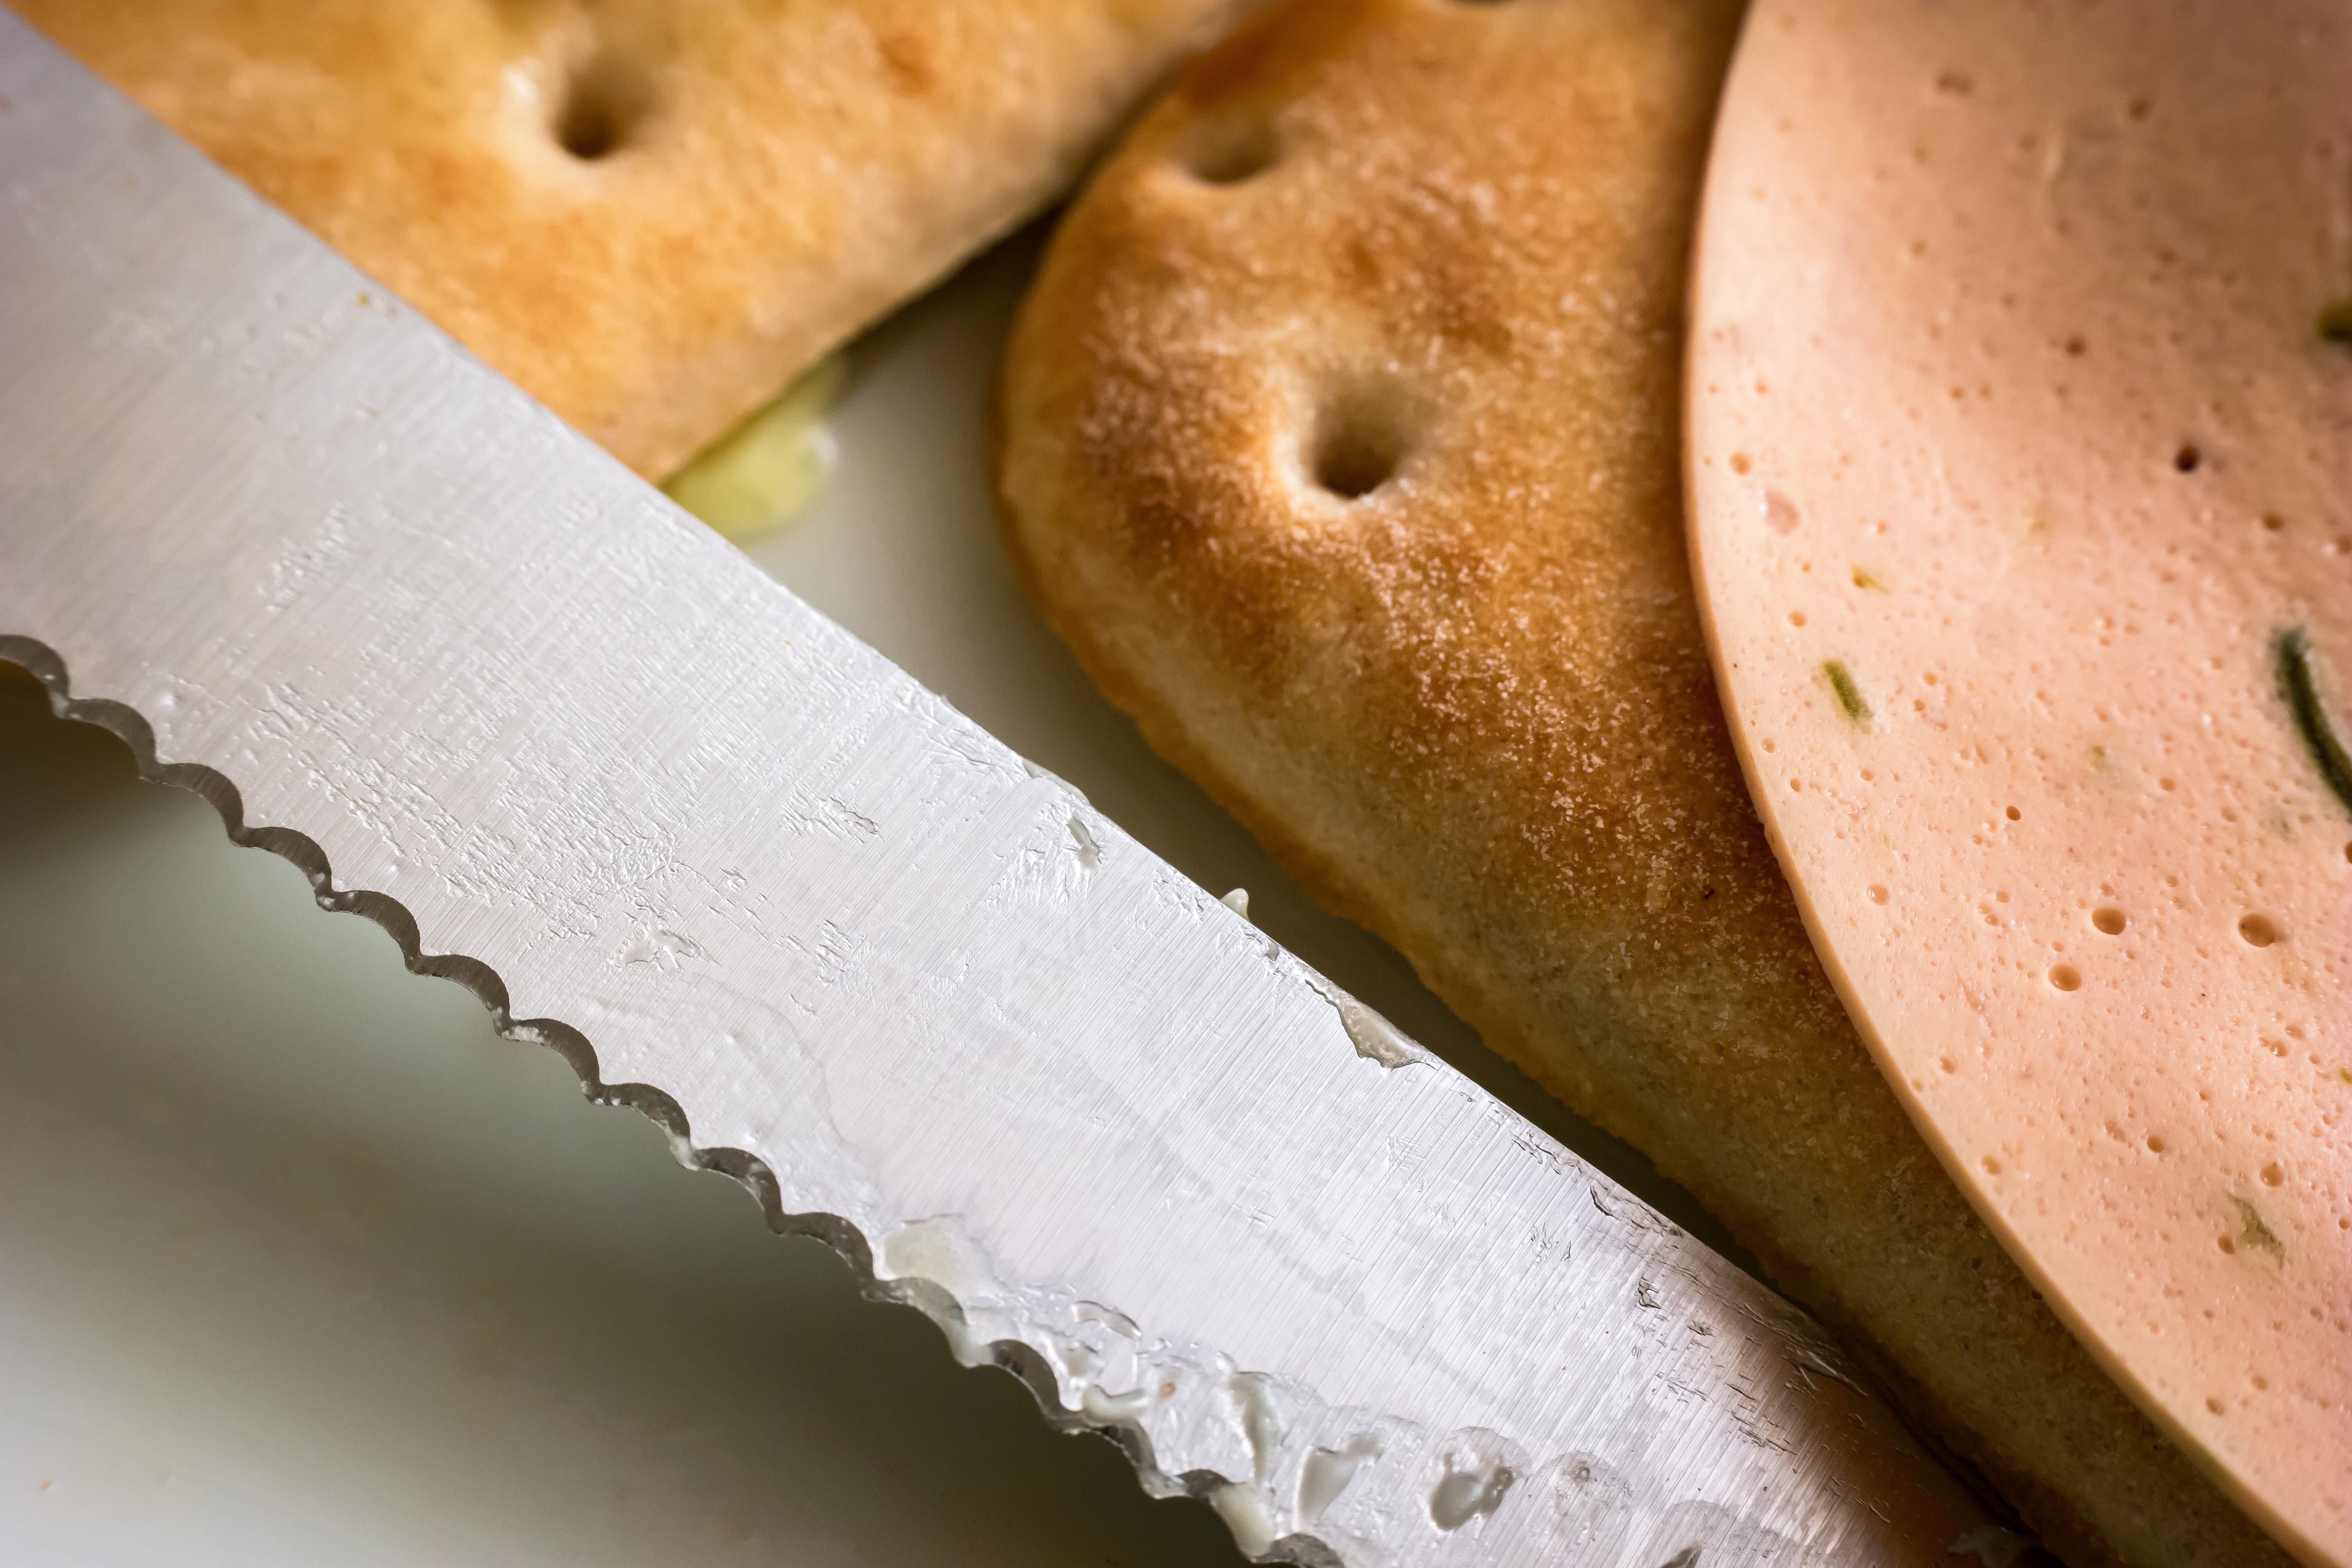
food, produce, vegetable, baking, snack, dessert, cuisine, bread, knife, sausage, close up, icing, vegetarian, baked goods, vespers, abendbrot, bread slices, sausage substitute